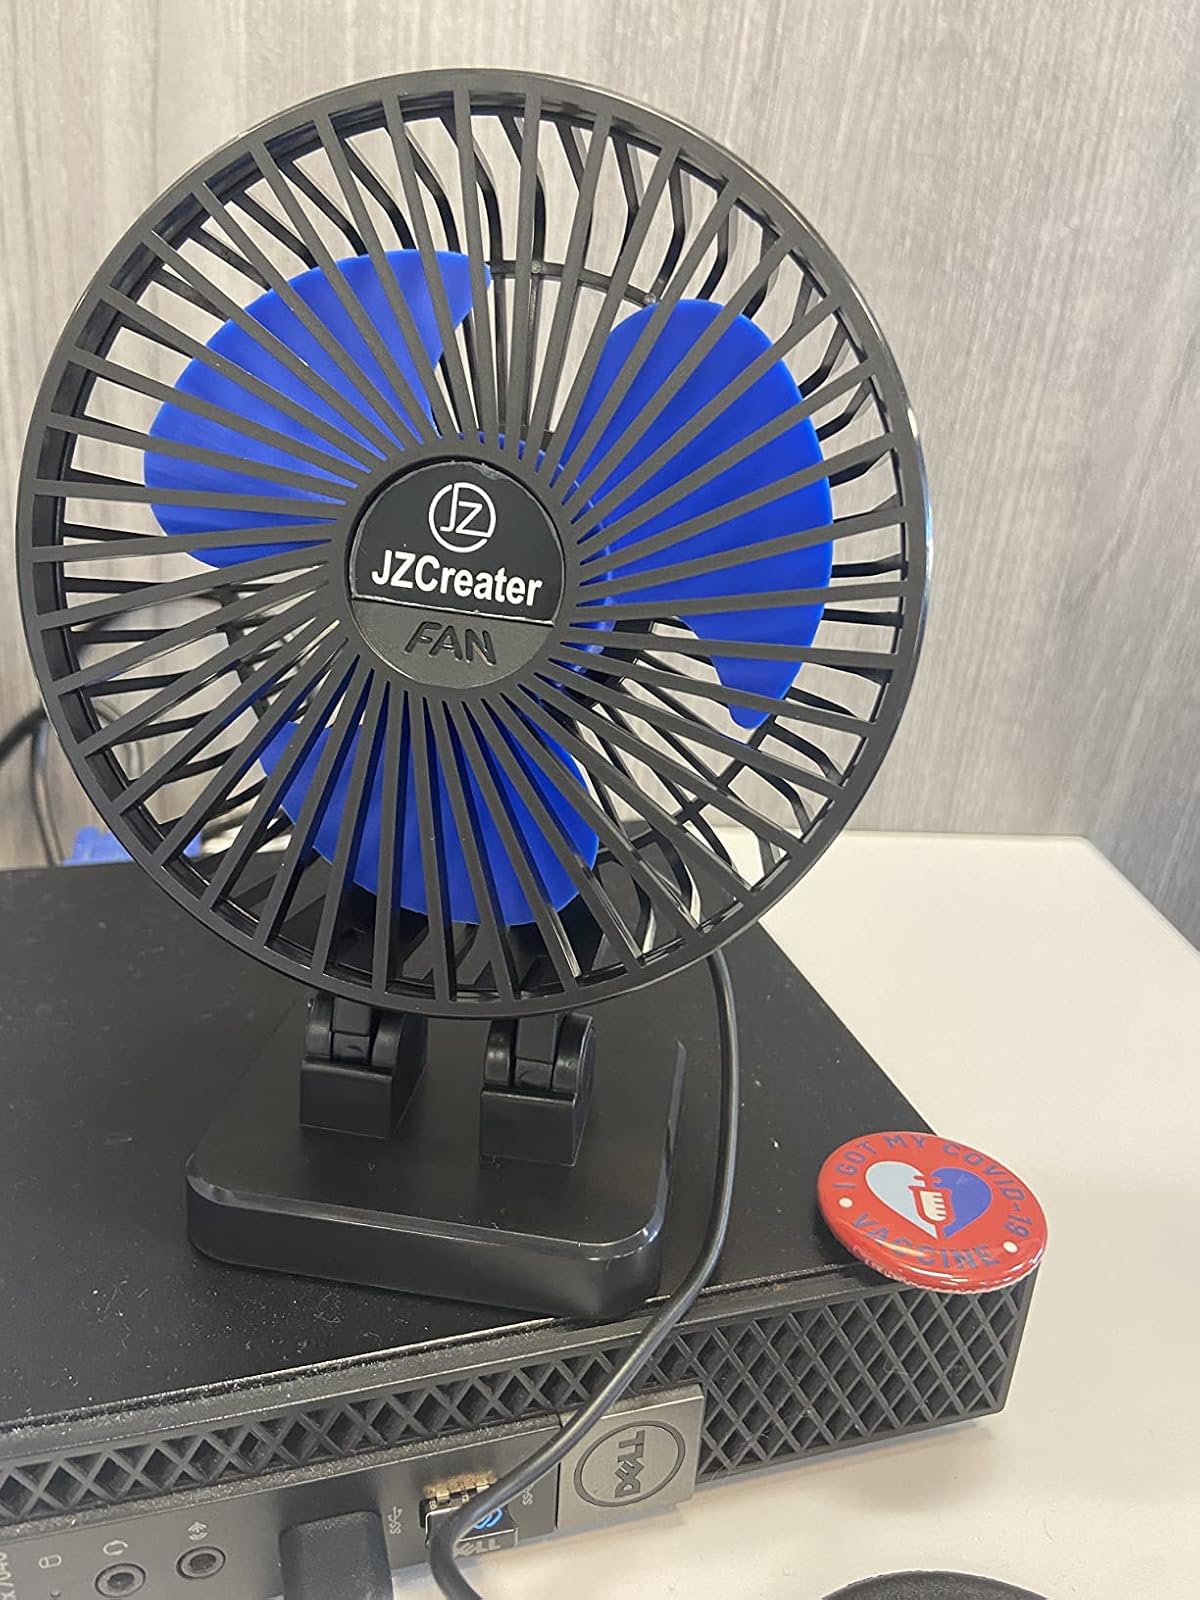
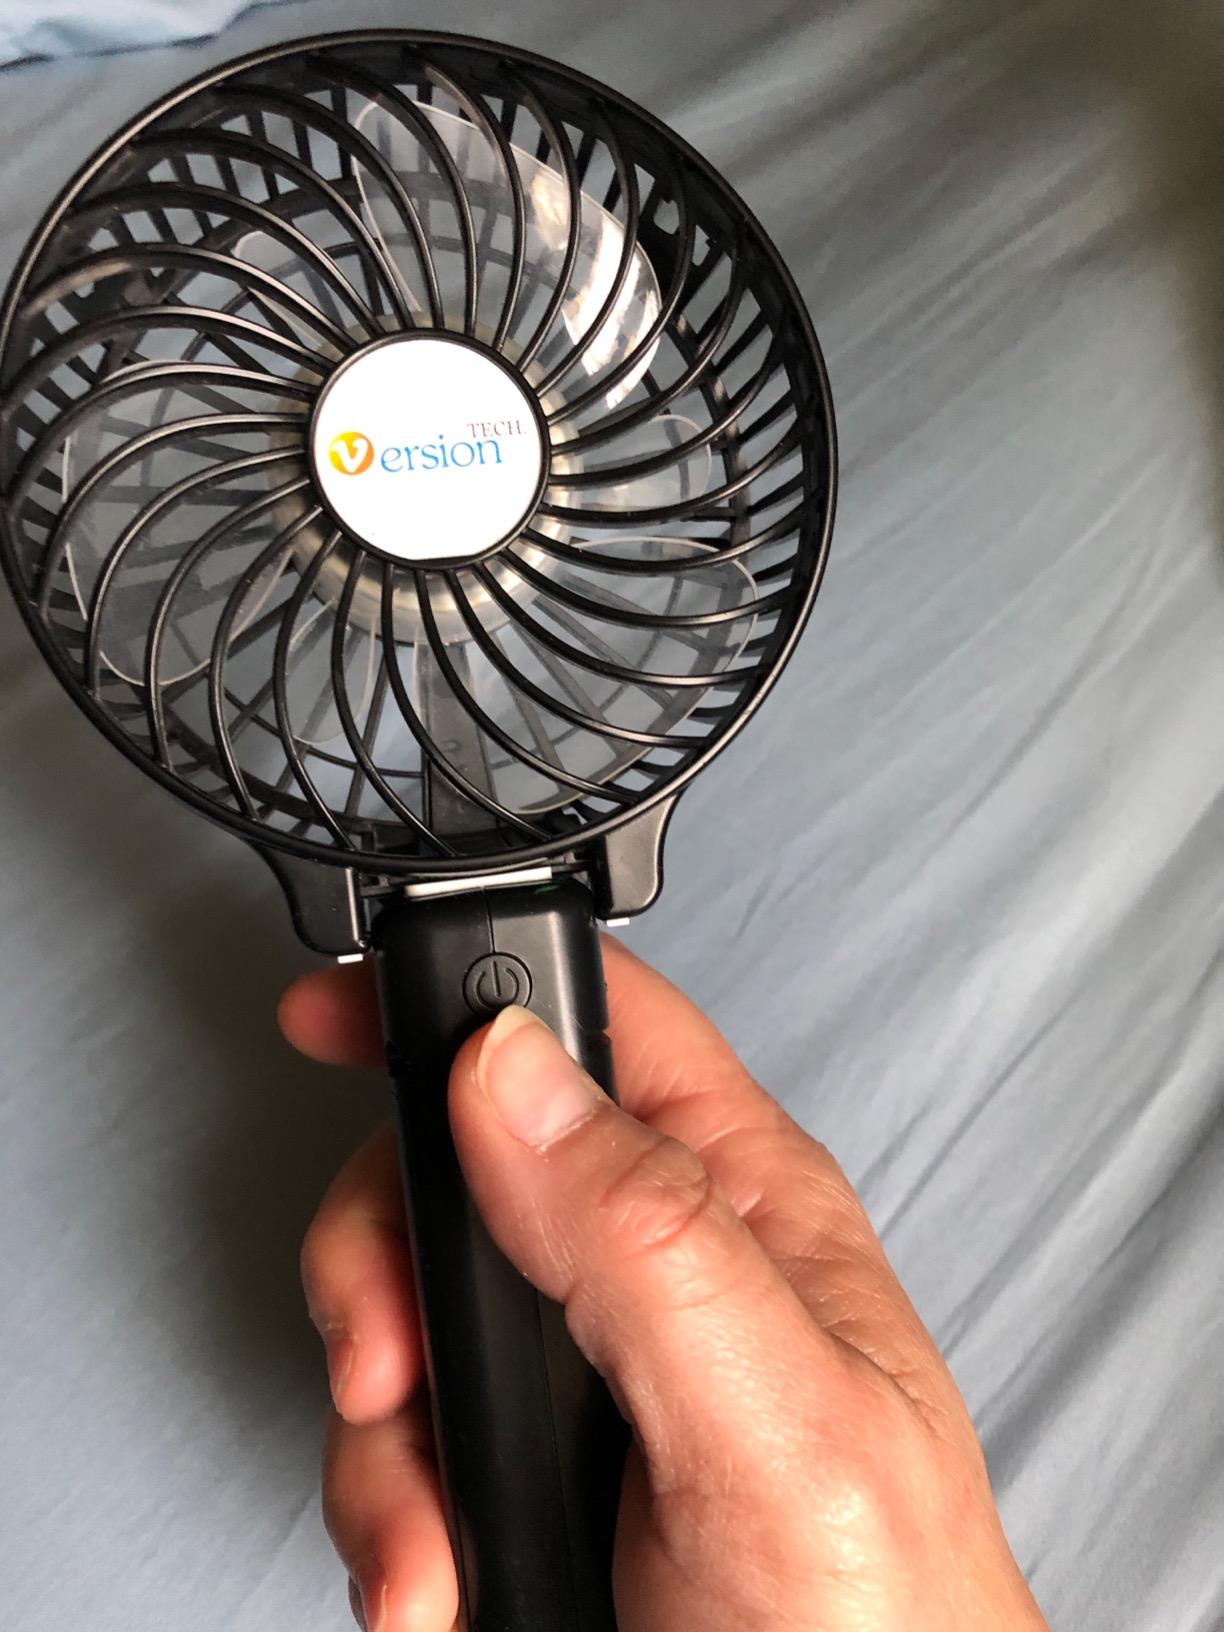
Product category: fan
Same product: no